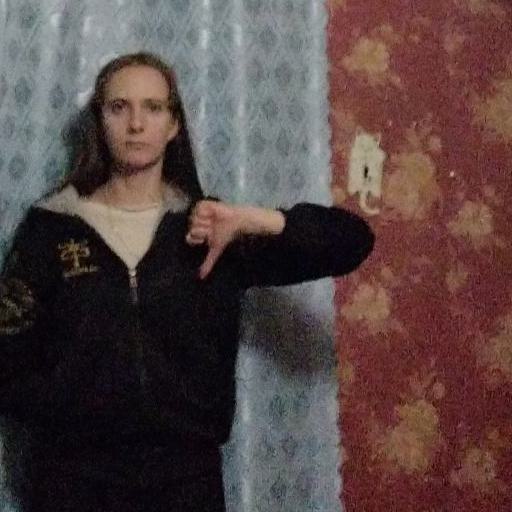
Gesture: dislike